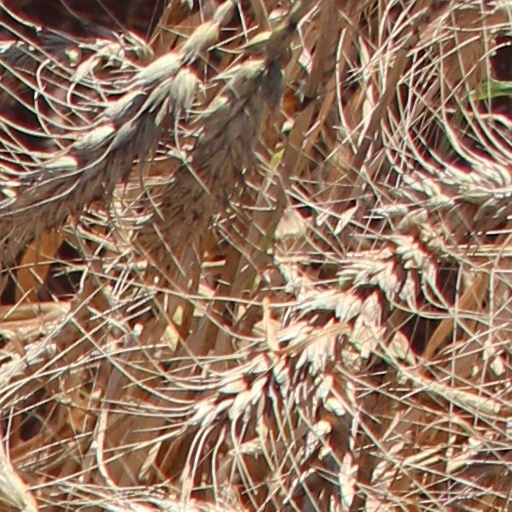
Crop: wheat